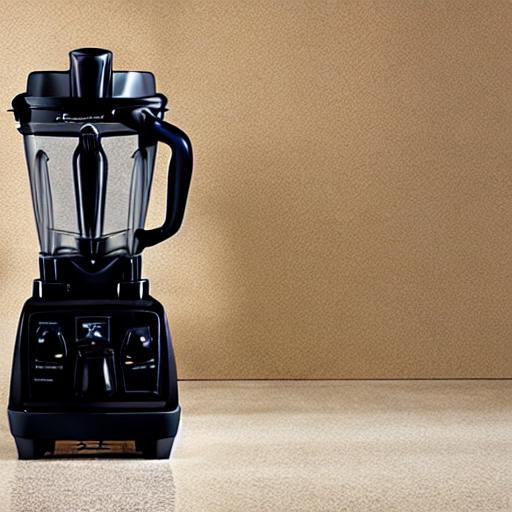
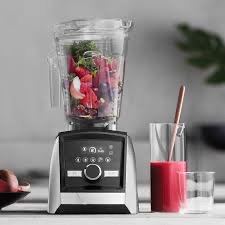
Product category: items_blender
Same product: no